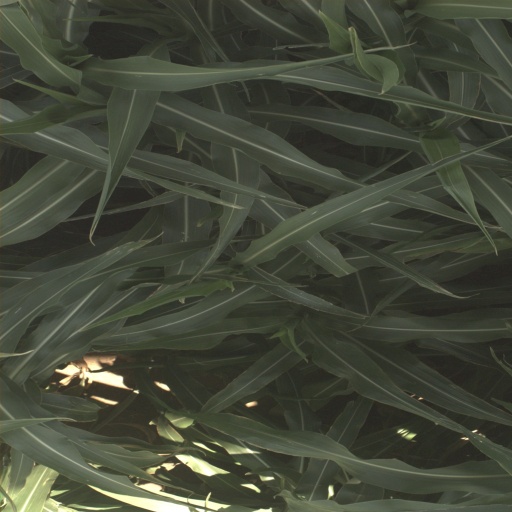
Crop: sorghum